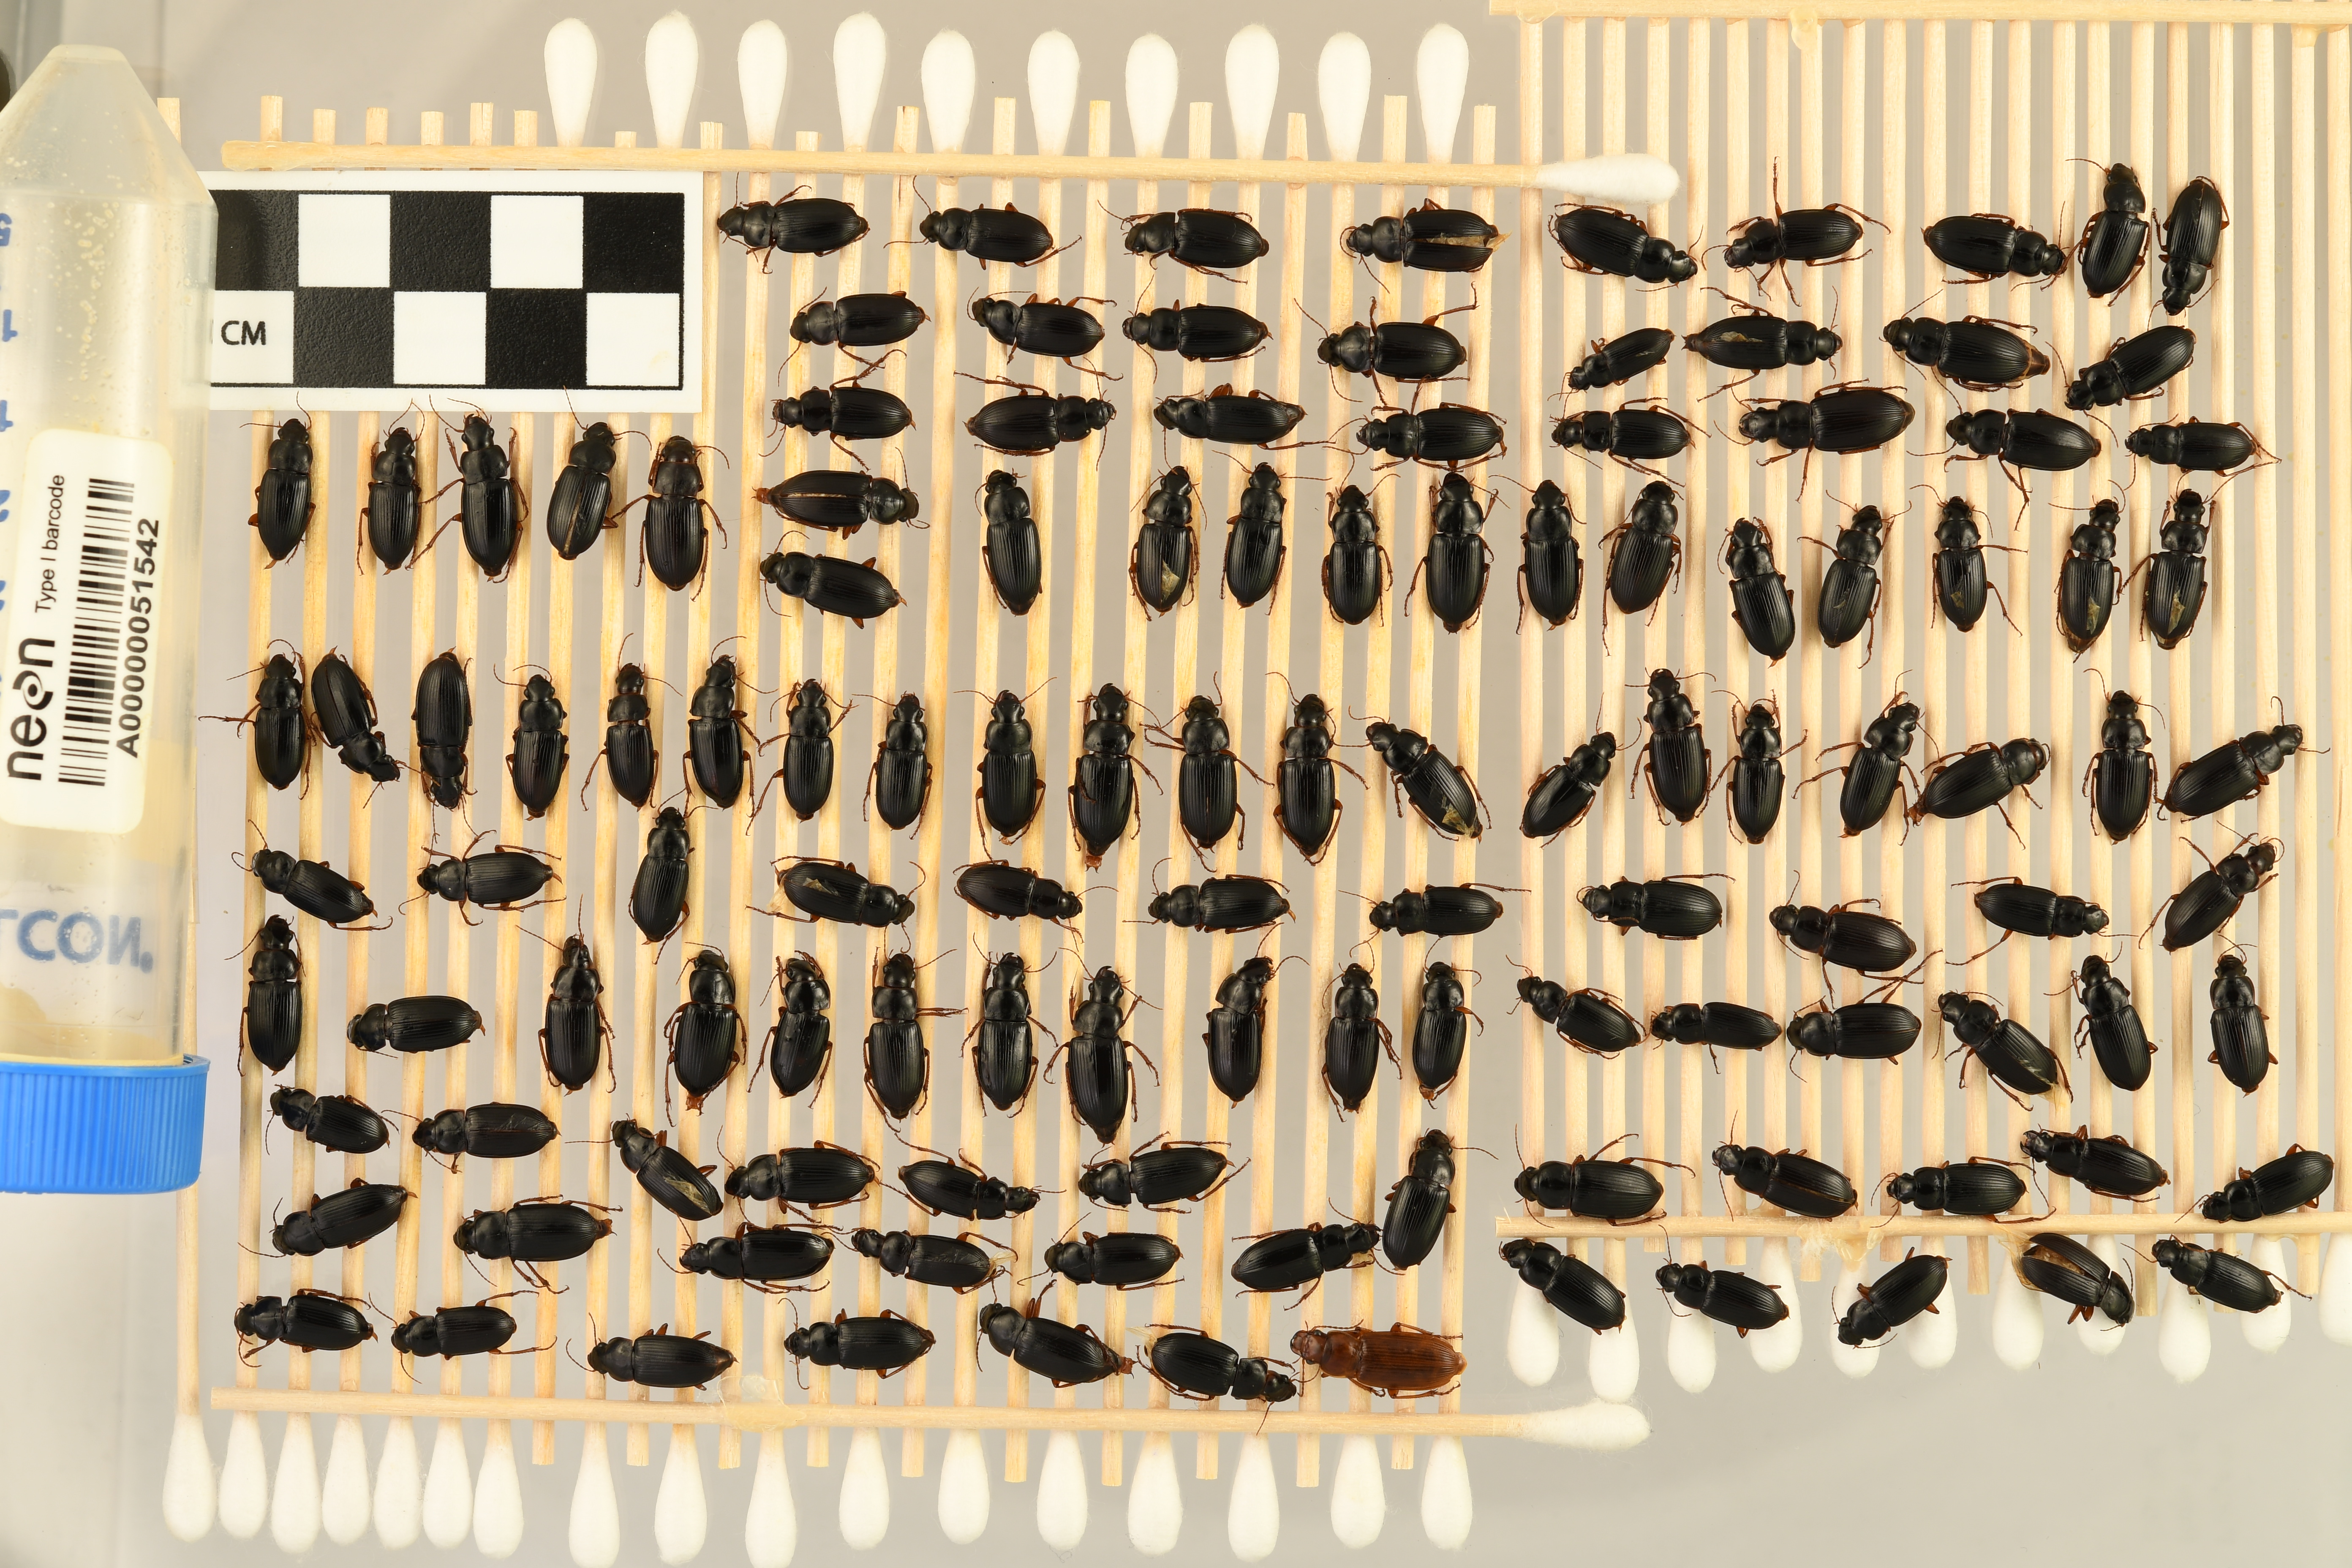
Harpalus paratus — North Sterling NEON, plot STER_033. Beetle 33, ElytraLength: 0.9159 cm (lying flat: Yes)

Harpalus paratus — North Sterling NEON, plot STER_033. Beetle 33, ElytraWidth: 0.518 cm (lying flat: Yes)

Harpalus paratus — North Sterling NEON, plot STER_033. Beetle 34, ElytraLength: 0.8842 cm (lying flat: Yes)

Harpalus paratus — North Sterling NEON, plot STER_033. Beetle 34, ElytraWidth: 0.5302 cm (lying flat: Yes)

Harpalus paratus — North Sterling NEON, plot STER_033. Beetle 35, ElytraLength: 0.8825 cm (lying flat: Yes)

Harpalus paratus — North Sterling NEON, plot STER_033. Beetle 35, ElytraWidth: 0.4787 cm (lying flat: Yes)

Harpalus paratus — North Sterling NEON, plot STER_033. Beetle 36, ElytraLength: 0.8383 cm (lying flat: Yes)

Harpalus paratus — North Sterling NEON, plot STER_033. Beetle 36, ElytraWidth: 0.4852 cm (lying flat: Yes)

Harpalus paratus — North Sterling NEON, plot STER_033. Beetle 37, ElytraLength: 0.9127 cm (lying flat: Yes)

Harpalus paratus — North Sterling NEON, plot STER_033. Beetle 37, ElytraWidth: 0.5595 cm (lying flat: Yes)

Harpalus paratus — North Sterling NEON, plot STER_033. Beetle 38, ElytraLength: 0.8402 cm (lying flat: Yes)

Harpalus paratus — North Sterling NEON, plot STER_033. Beetle 38, ElytraWidth: 0.5296 cm (lying flat: Yes)

Harpalus paratus — North Sterling NEON, plot STER_033. Beetle 39, ElytraLength: 0.8556 cm (lying flat: Yes)

Harpalus paratus — North Sterling NEON, plot STER_033. Beetle 39, ElytraWidth: 0.5302 cm (lying flat: Yes)

Harpalus paratus — North Sterling NEON, plot STER_033. Beetle 40, ElytraLength: 0.8649 cm (lying flat: Yes)

Harpalus paratus — North Sterling NEON, plot STER_033. Beetle 40, ElytraWidth: 0.5115 cm (lying flat: Yes)

Harpalus paratus — North Sterling NEON, plot STER_033. Beetle 41, ElytraLength: 0.8465 cm (lying flat: Yes)

Harpalus paratus — North Sterling NEON, plot STER_033. Beetle 41, ElytraWidth: 0.493 cm (lying flat: Yes)

Harpalus paratus — North Sterling NEON, plot STER_033. Beetle 42, ElytraLength: 0.7962 cm (lying flat: Yes)

Harpalus paratus — North Sterling NEON, plot STER_033. Beetle 42, ElytraWidth: 0.4708 cm (lying flat: Yes)

Harpalus paratus — North Sterling NEON, plot STER_033. Beetle 43, ElytraWidth: 0.5008 cm (lying flat: Yes)

Harpalus paratus — North Sterling NEON, plot STER_033. Beetle 43, ElytraLength: 0.8549 cm (lying flat: Yes)

Harpalus paratus — North Sterling NEON, plot STER_033. Beetle 44, ElytraLength: 0.8944 cm (lying flat: Yes)

Harpalus paratus — North Sterling NEON, plot STER_033. Beetle 44, ElytraWidth: 0.5077 cm (lying flat: Yes)

Harpalus paratus — North Sterling NEON, plot STER_033. Beetle 45, ElytraWidth: 0.5002 cm (lying flat: Yes)

Harpalus paratus — North Sterling NEON, plot STER_033. Beetle 45, ElytraLength: 0.8087 cm (lying flat: Yes)

Harpalus paratus — North Sterling NEON, plot STER_033. Beetle 46, ElytraLength: 0.8525 cm (lying flat: No)

Harpalus paratus — North Sterling NEON, plot STER_033. Beetle 46, ElytraWidth: 0.4808 cm (lying flat: No)

Harpalus paratus — North Sterling NEON, plot STER_033. Beetle 47, ElytraWidth: 0.4855 cm (lying flat: Yes)

Harpalus paratus — North Sterling NEON, plot STER_033. Beetle 47, ElytraLength: 0.9268 cm (lying flat: Yes)

Harpalus paratus — North Sterling NEON, plot STER_033. Beetle 48, ElytraLength: 0.8255 cm (lying flat: Yes)

Harpalus paratus — North Sterling NEON, plot STER_033. Beetle 48, ElytraWidth: 0.4855 cm (lying flat: Yes)

Harpalus paratus — North Sterling NEON, plot STER_033. Beetle 49, ElytraLength: 0.7681 cm (lying flat: No)

Harpalus paratus — North Sterling NEON, plot STER_033. Beetle 49, ElytraWidth: 0.4414 cm (lying flat: No)

Harpalus paratus — North Sterling NEON, plot STER_033. Beetle 50, ElytraWidth: 0.5294 cm (lying flat: No)

Harpalus paratus — North Sterling NEON, plot STER_033. Beetle 50, ElytraLength: 0.859 cm (lying flat: No)

Harpalus paratus — North Sterling NEON, plot STER_033. Beetle 51, ElytraLength: 0.8246 cm (lying flat: Yes)

Harpalus paratus — North Sterling NEON, plot STER_033. Beetle 51, ElytraWidth: 0.5008 cm (lying flat: Yes)

Harpalus paratus — North Sterling NEON, plot STER_033. Beetle 52, ElytraLength: 0.8121 cm (lying flat: Yes)

Harpalus paratus — North Sterling NEON, plot STER_033. Beetle 52, ElytraWidth: 0.4726 cm (lying flat: Yes)

Harpalus paratus — North Sterling NEON, plot STER_033. Beetle 53, ElytraLength: 0.853 cm (lying flat: Yes)

Harpalus paratus — North Sterling NEON, plot STER_033. Beetle 53, ElytraWidth: 0.5441 cm (lying flat: Yes)

Harpalus paratus — North Sterling NEON, plot STER_033. Beetle 54, ElytraLength: 0.9439 cm (lying flat: Yes)

Harpalus paratus — North Sterling NEON, plot STER_033. Beetle 54, ElytraWidth: 0.5605 cm (lying flat: Yes)

Harpalus paratus — North Sterling NEON, plot STER_033. Beetle 55, ElytraLength: 0.9121 cm (lying flat: Yes)

Harpalus paratus — North Sterling NEON, plot STER_033. Beetle 55, ElytraWidth: 0.5742 cm (lying flat: Yes)

Harpalus paratus — North Sterling NEON, plot STER_033. Beetle 56, ElytraLength: 0.9265 cm (lying flat: Yes)

Harpalus paratus — North Sterling NEON, plot STER_033. Beetle 56, ElytraWidth: 0.5443 cm (lying flat: Yes)

Harpalus paratus — North Sterling NEON, plot STER_033. Beetle 57, ElytraLength: 0.8474 cm (lying flat: Yes)

Harpalus paratus — North Sterling NEON, plot STER_033. Beetle 57, ElytraWidth: 0.5411 cm (lying flat: Yes)

Harpalus paratus — North Sterling NEON, plot STER_033. Beetle 58, ElytraLength: 0.7597 cm (lying flat: Yes)

Harpalus paratus — North Sterling NEON, plot STER_033. Beetle 58, ElytraWidth: 0.468 cm (lying flat: Yes)

Harpalus paratus — North Sterling NEON, plot STER_033. Beetle 59, ElytraLength: 0.9013 cm (lying flat: Yes)

Harpalus paratus — North Sterling NEON, plot STER_033. Beetle 59, ElytraWidth: 0.5472 cm (lying flat: Yes)

Harpalus paratus — North Sterling NEON, plot STER_033. Beetle 60, ElytraLength: 0.8393 cm (lying flat: Yes)

Harpalus paratus — North Sterling NEON, plot STER_033. Beetle 60, ElytraWidth: 0.5008 cm (lying flat: Yes)

Harpalus paratus — North Sterling NEON, plot STER_033. Beetle 61, ElytraLength: 0.8417 cm (lying flat: Yes)

Harpalus paratus — North Sterling NEON, plot STER_033. Beetle 61, ElytraWidth: 0.5163 cm (lying flat: Yes)

Harpalus paratus — North Sterling NEON, plot STER_033. Beetle 62, ElytraLength: 0.9075 cm (lying flat: Yes)

Harpalus paratus — North Sterling NEON, plot STER_033. Beetle 62, ElytraWidth: 0.5328 cm (lying flat: Yes)

Harpalus paratus — North Sterling NEON, plot STER_033. Beetle 63, ElytraLength: 0.8695 cm (lying flat: Yes)

Harpalus paratus — North Sterling NEON, plot STER_033. Beetle 63, ElytraWidth: 0.5149 cm (lying flat: Yes)

Harpalus paratus — North Sterling NEON, plot STER_033. Beetle 64, ElytraLength: 0.87 cm (lying flat: Yes)

Harpalus paratus — North Sterling NEON, plot STER_033. Beetle 64, ElytraWidth: 0.5144 cm (lying flat: Yes)